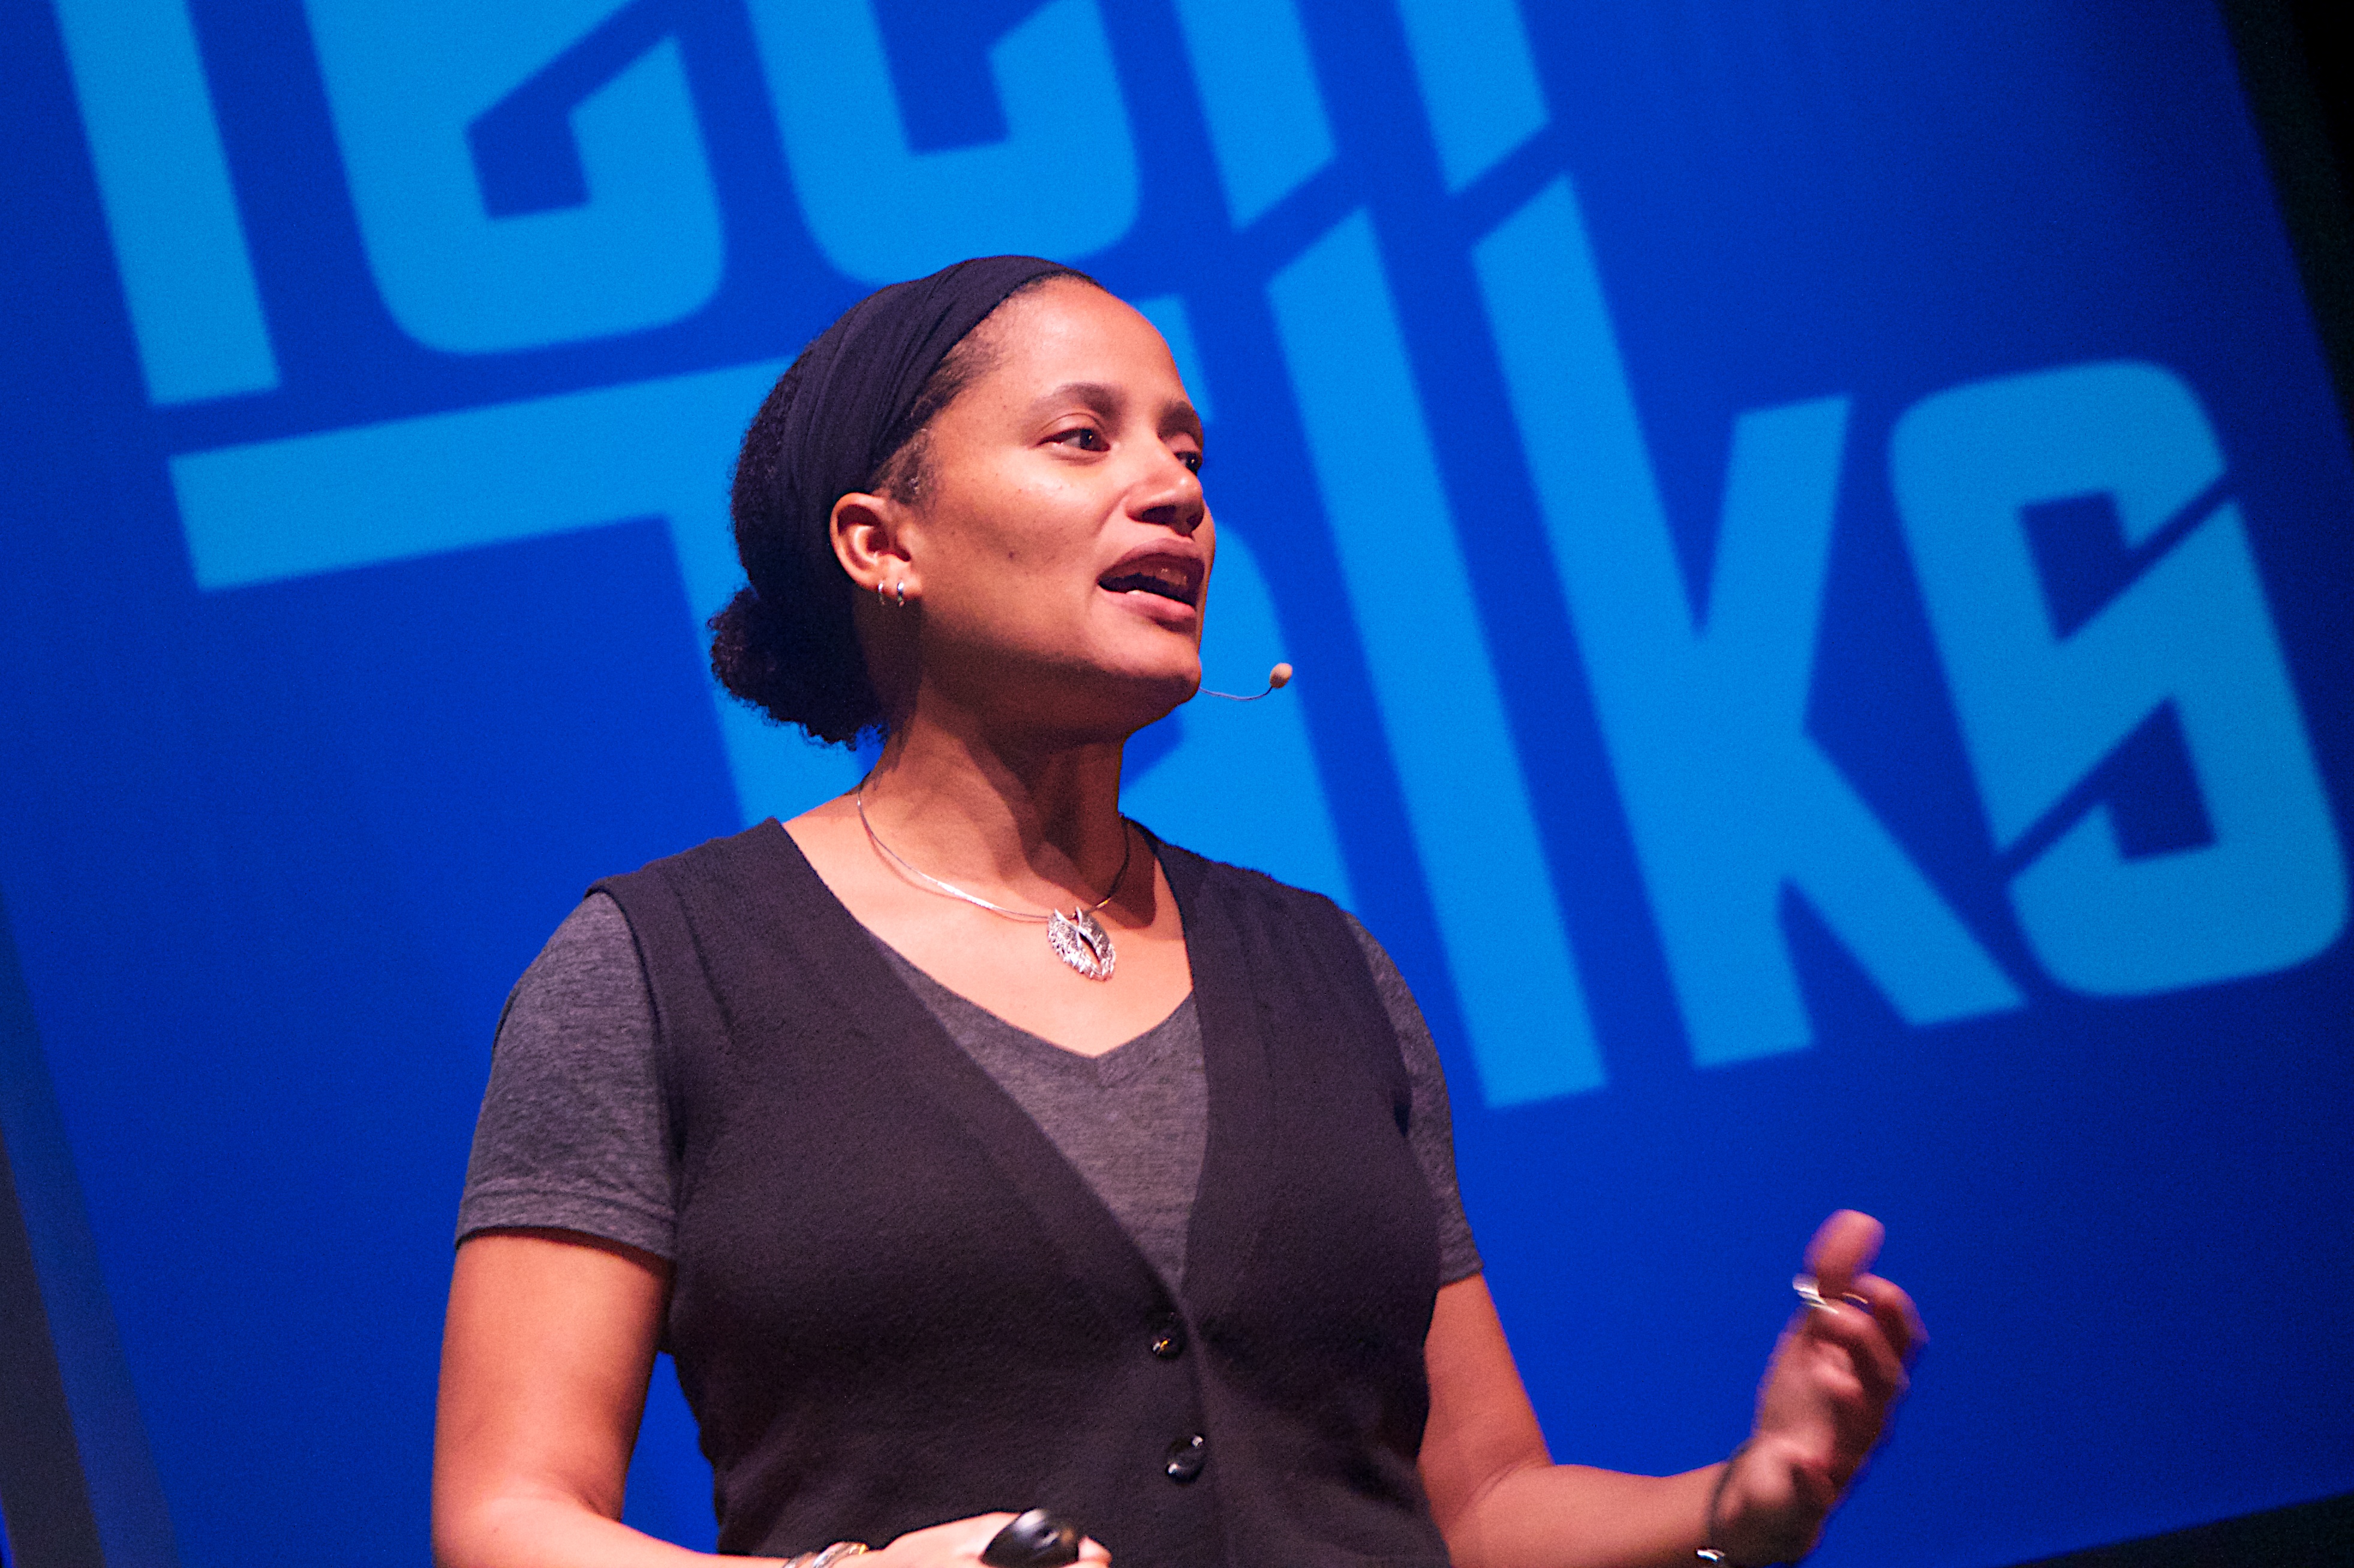
person, blue, profession, singing, speech, scctechtalks, singer songwriter, newscaster